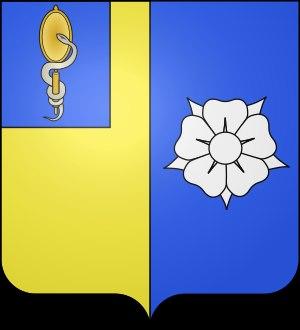
Justin-Bonaventure Morard de Galles, issu d'une famille noble du Dauphiné, né à Goncelin le 30 mars 1741 et mort à Guéret le 23 juillet 1809, est un amiral français.